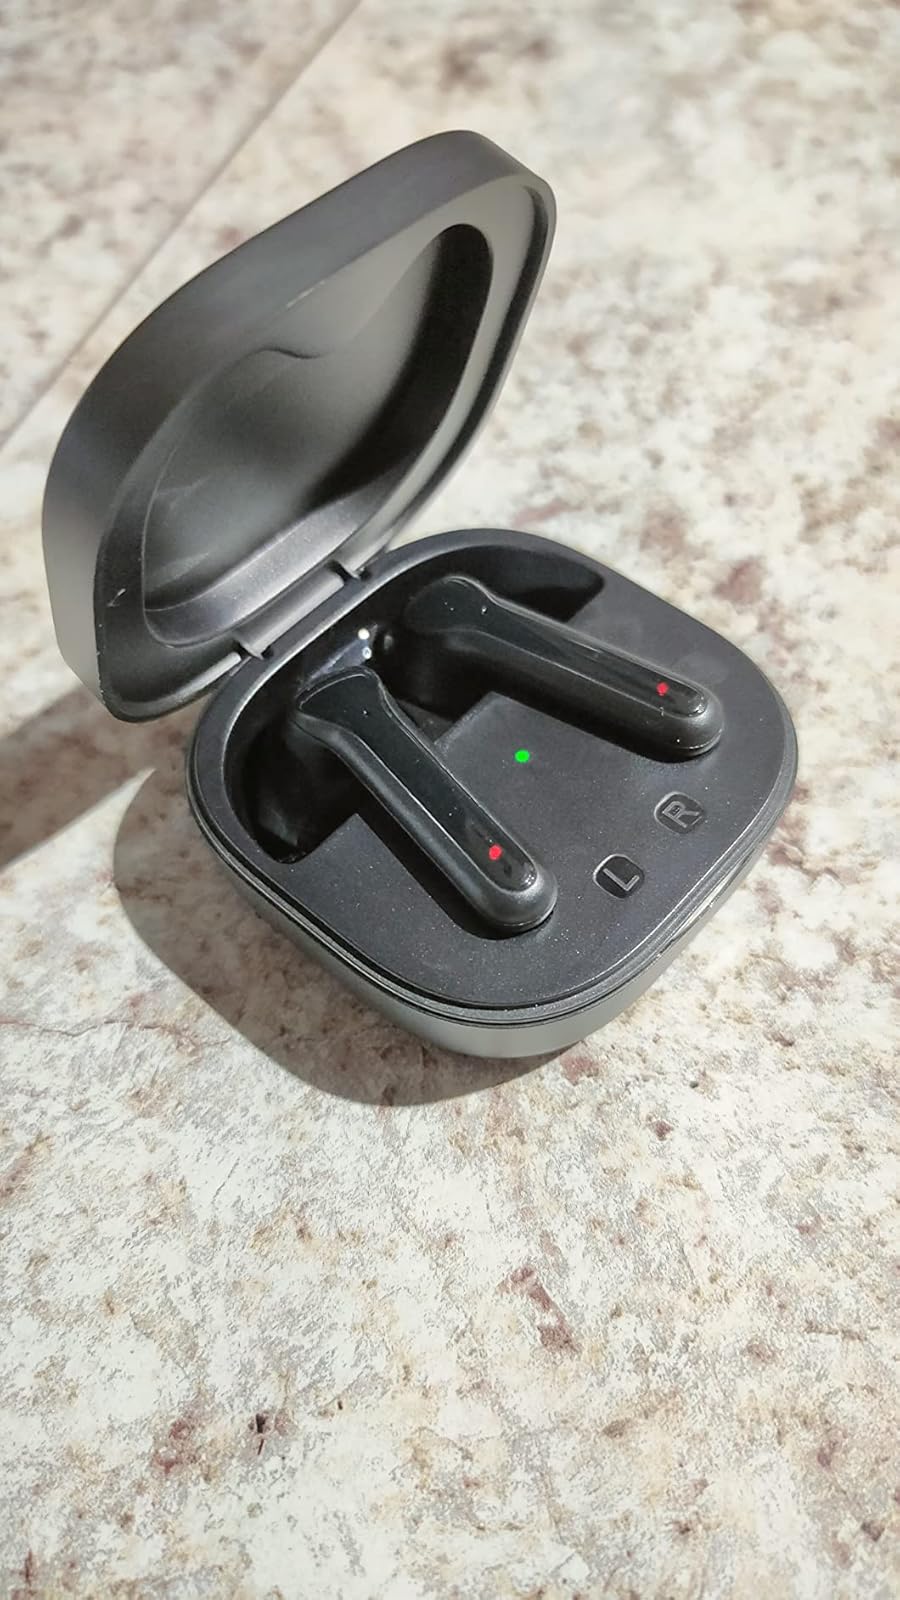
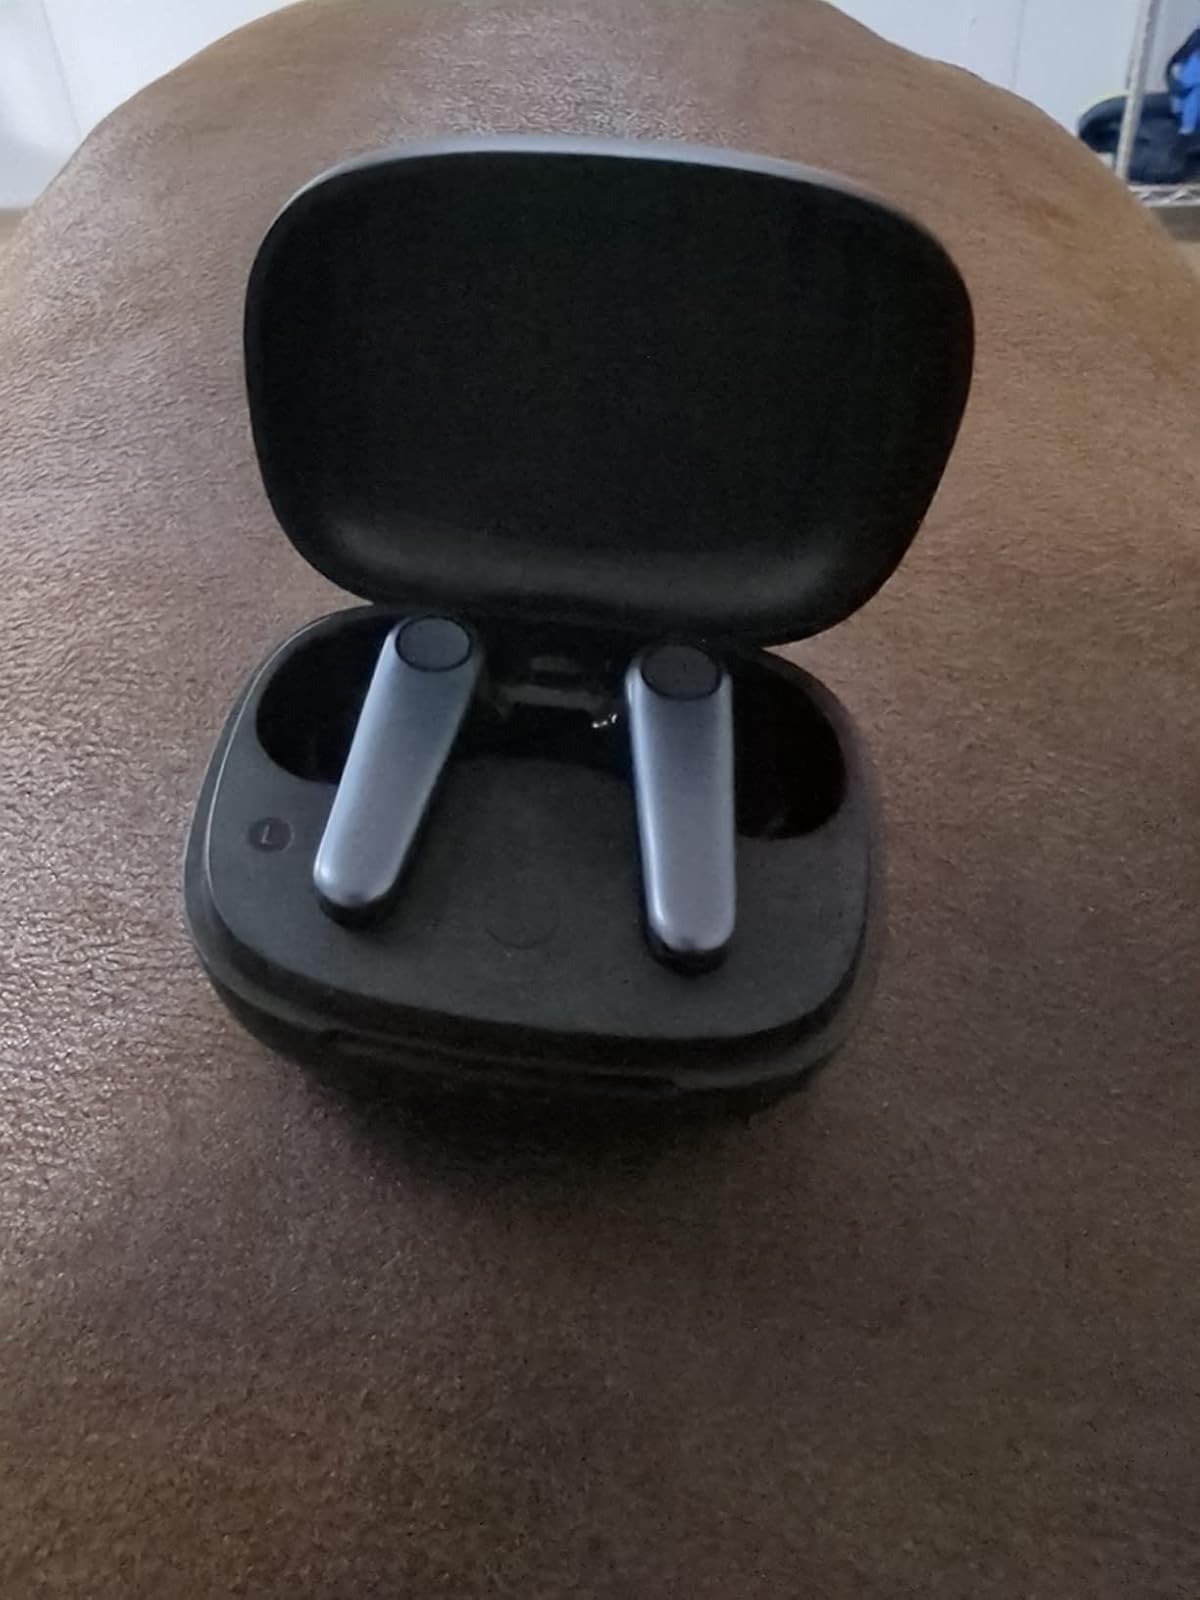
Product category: earbuds
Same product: no